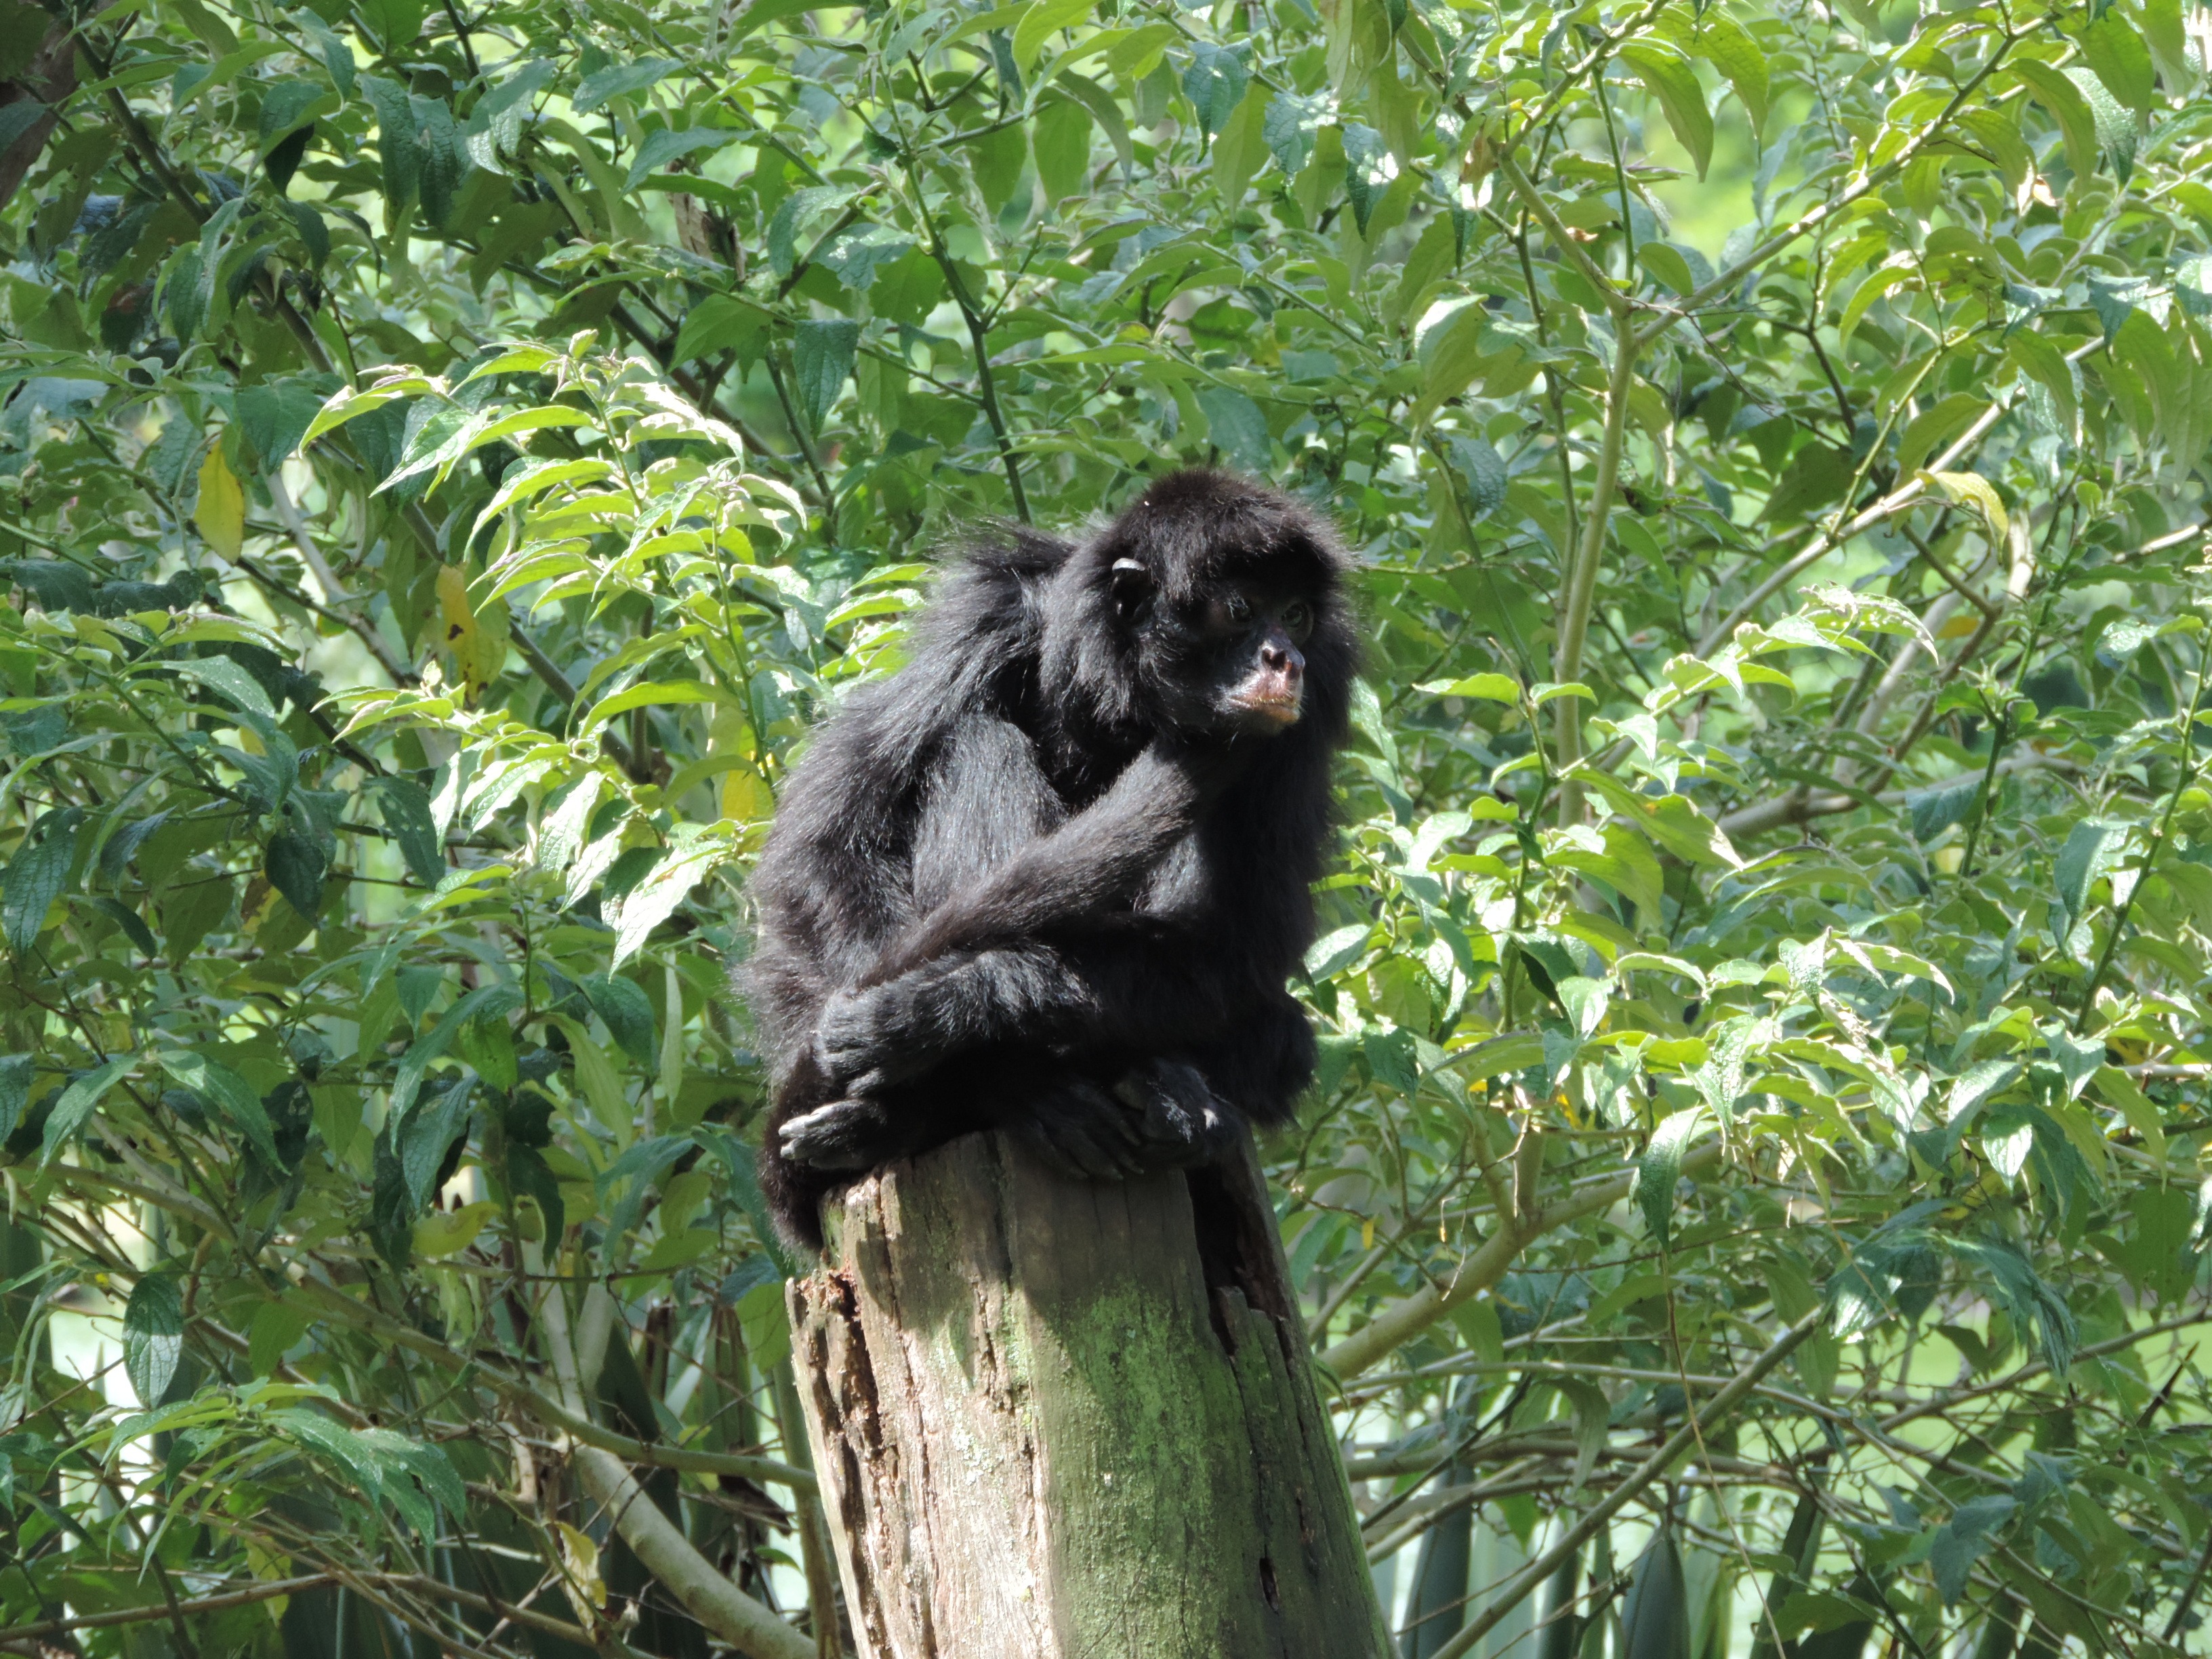
nature, trunk, wildlife, zoo, jungle, mammal, rest, monkey, fauna, primate, chimpanzee, animals, rainforest, vertebrate, spider monkey, new world monkey